Asus

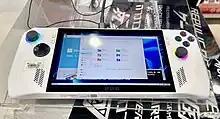
Asus ROG Ally handheld gaming computer

In June 2023, Asus released the ROG Ally, a handheld device designed to compete with the Steam Deck. The Ally possesses a 7-inch (diagonal), 1080p touchscreen display with a 120 Hz refresh rate capability and a , versus the Steam Deck's panel that only manages 800p and 60 Hz with a .